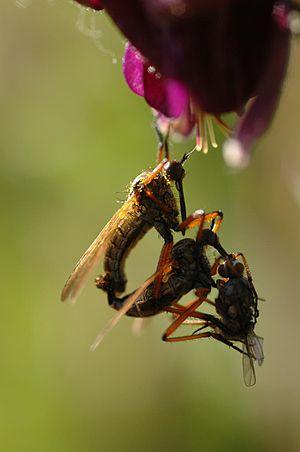
En biologie, on désigne sous le nom générique de parade nuptiale le comportement adopté par un animal en vue d'attirer un partenaire sexuel et de le convaincre de s'accoupler.